Describe the emotion expressed in this image:  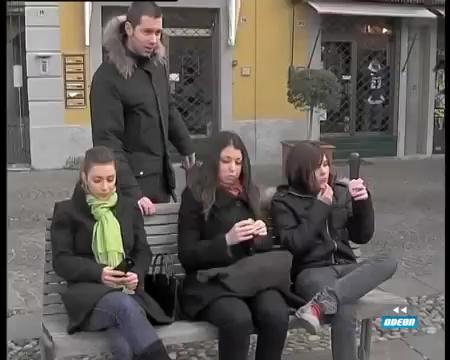
This person displays Suffering, valence and arousal with low intensity.